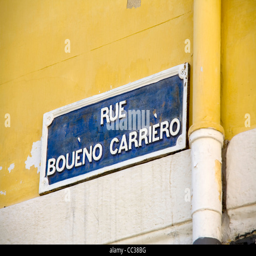
a street sign en administrative division